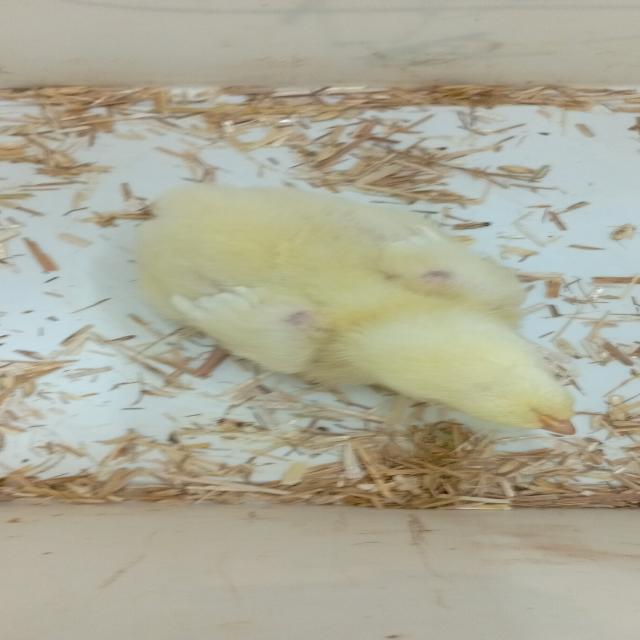
Weight: 173 g